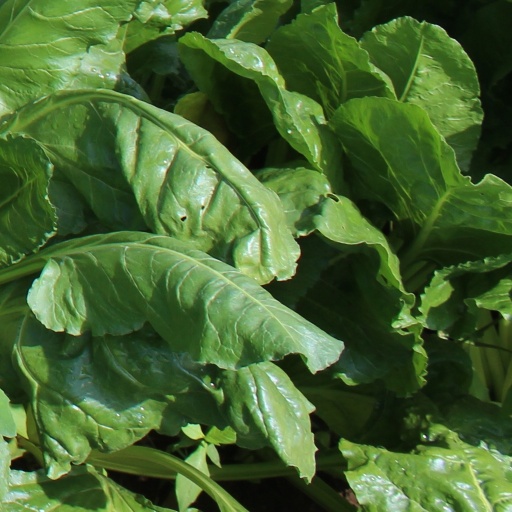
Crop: sugar beet